Michigan Wolverines

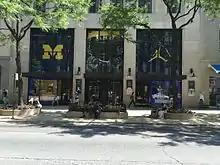
Michigan logo and the jumpman logo at the Nike, Inc. flagship store on the Magnificent Mile during the week before the opening game for the 2016 Michigan Wolverines football team.

Wrestling has been a varsity sport at Michigan since 1921. The Wolverines have finished in the Top 5 in the NCAA tournament 19 times. Home dual meets and tournaments take place at Cliff Keen Arena, dedicated and named after longtime wrestling coach Cliff Keen, who coached the team from 1925 until 1970 and led the Wolverines wrestling team to 13 Big Ten Conference championships. The Michigan wrestling team has produced 175 individual NCAA All-Americans dating back to 1928, has 22 individual NCAA Championships for the university, and made two winners of the NCAA Most Outstanding Wrestler Award (1940, 1978).